Spinner (wheel)

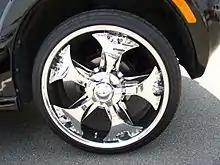
Rotating spinner wheel

The mid-1950s Dodge four-bladed "spinner" wheel covers became an icon for the era and also became an item popular to owners to customize their cars.